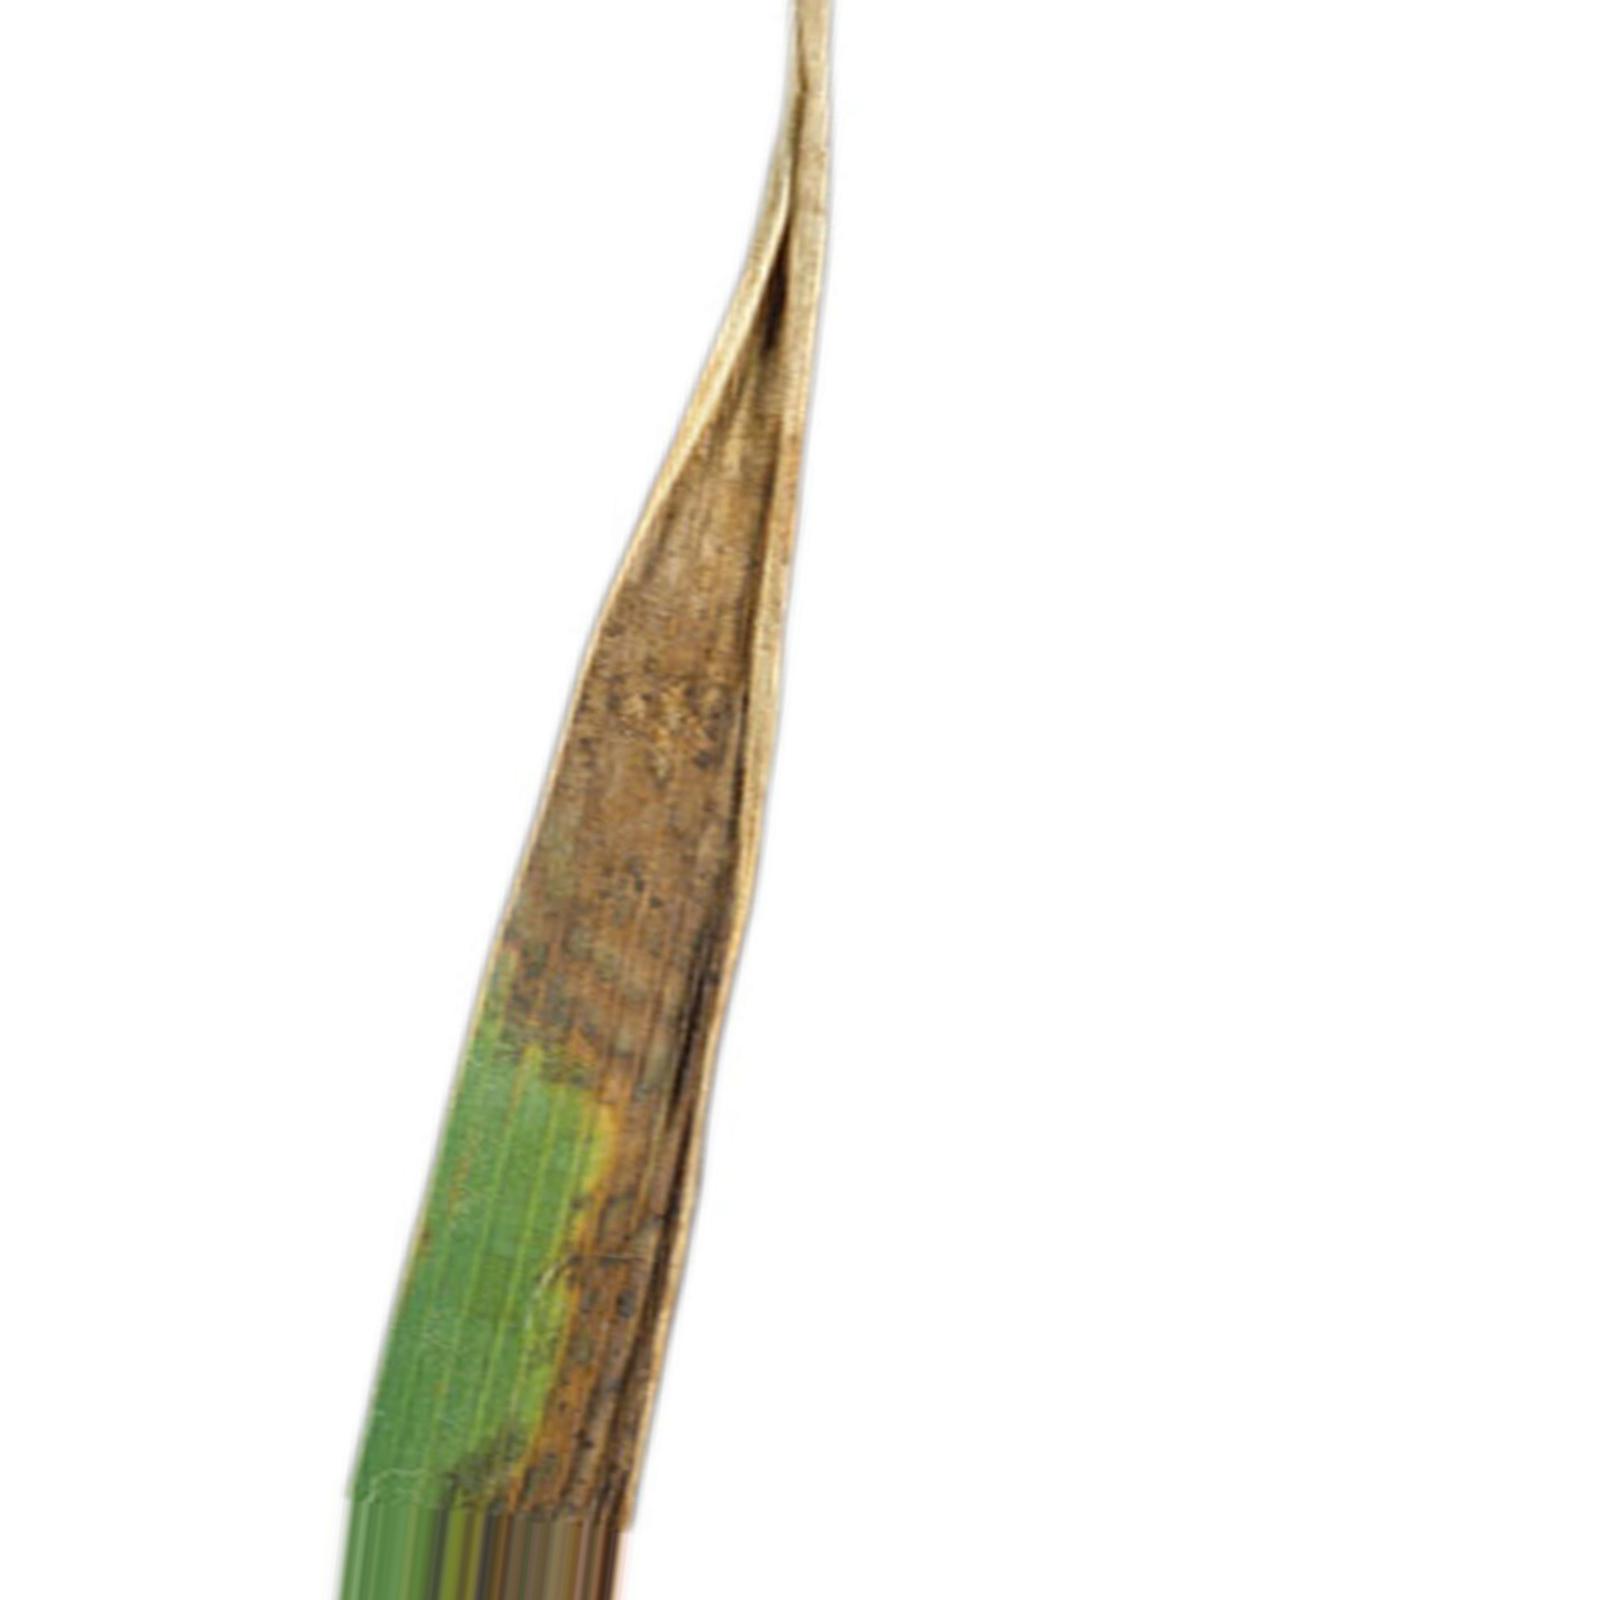
Nhãn: Bệnh Cháy lá ( Leaf scald )